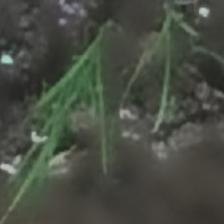
Label: clustered